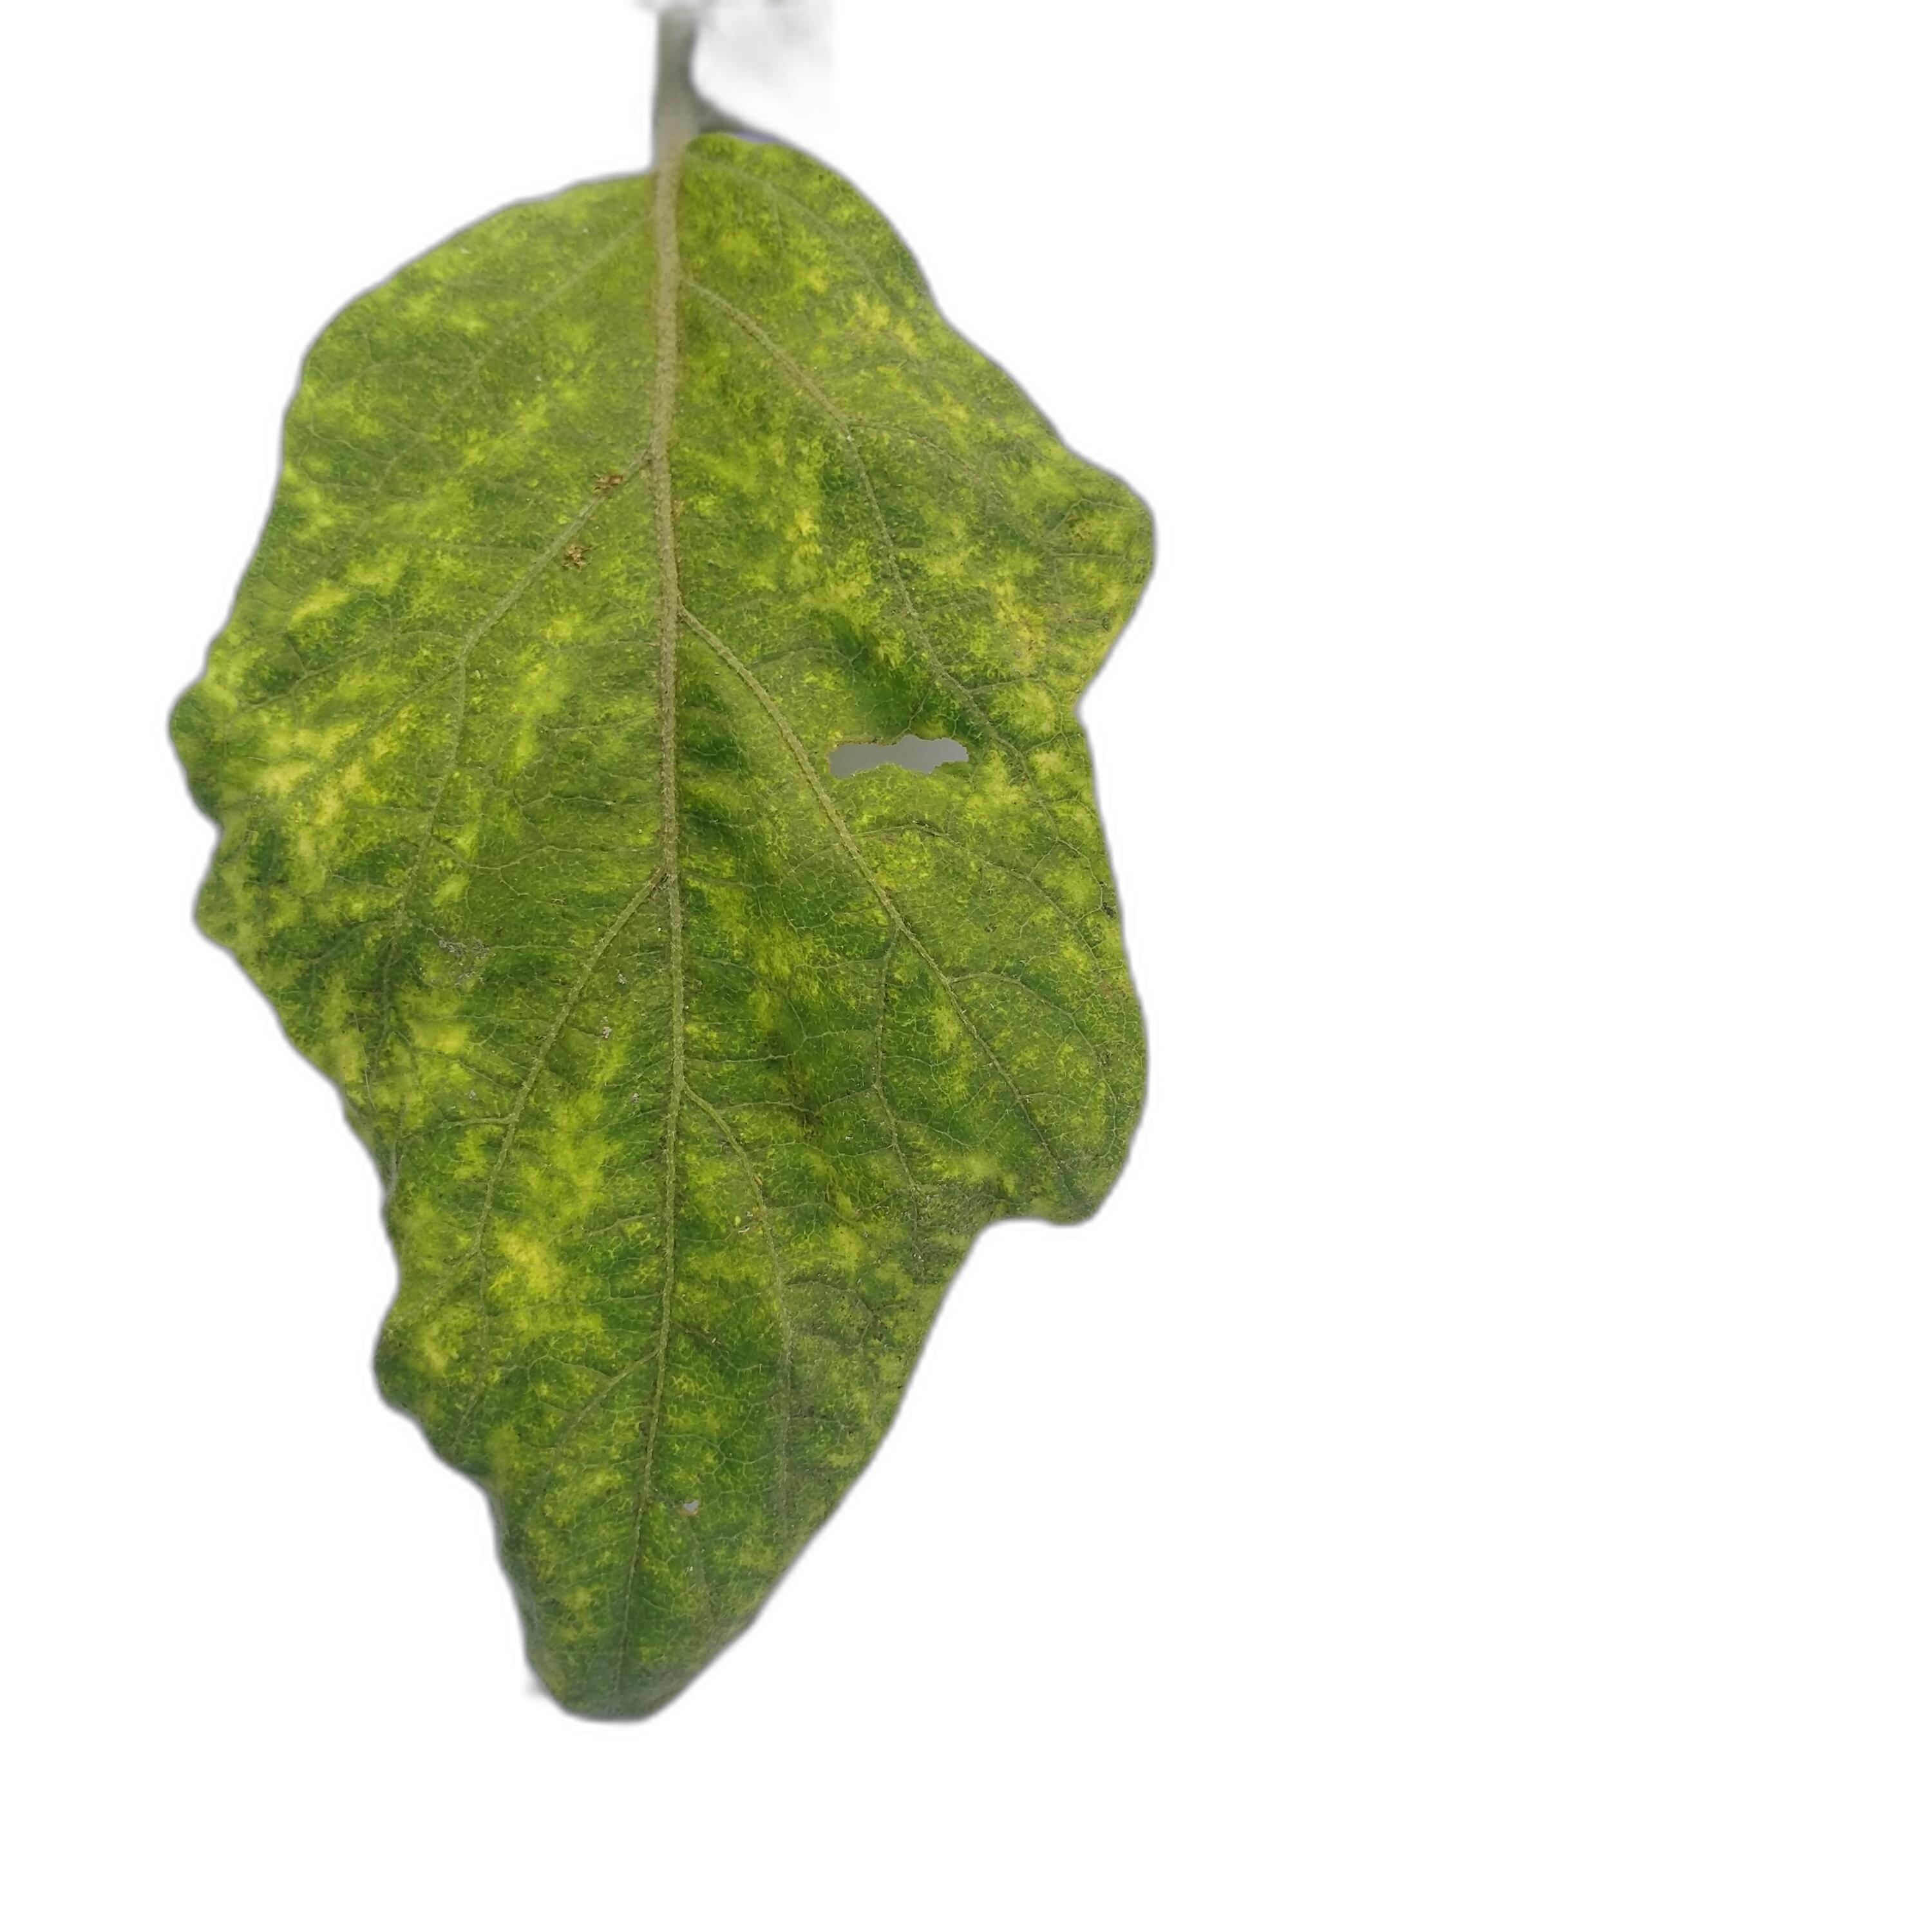
Label: Mosaic Virus Disease